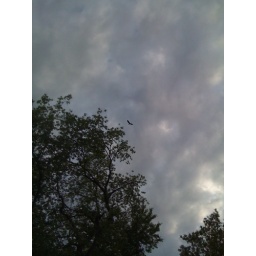
Saw a stork or heron flying over the house on Grouse..